365th Intelligence, Surveillance, and Reconnaissance Group

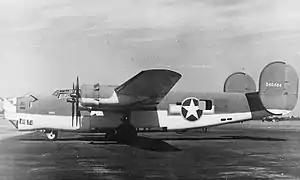
A radar-equipped B-24D Liberator modified for antisubmarine use

The 1st Search Attack Group was a United States Army Air Forces unit that served during World War II. Its last assignment was with First Air Force. It was based at Langley Field, Virginia throughout its existence, and equipped with Boeing B-17 Flying Fortress, Douglas B-18 Bolo, and Consolidated B-24 Liberator aircraft. It was disbanded on 20 April 1944.